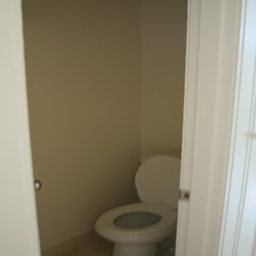
This open door reveals a single toilet in a small room.
Inside of a small bathroom with a toilet.
This simple bathroom has a toilet in the corner
A toilet with the lid open in a very small bathroom.
The door to a toilet room is open.